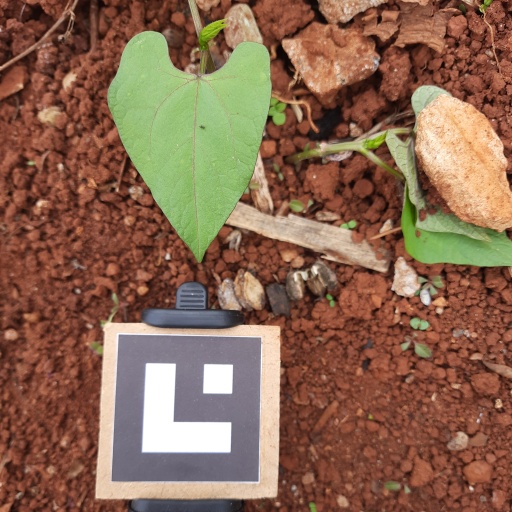
Observations: flat surface, no eating holes, under cloudy sky